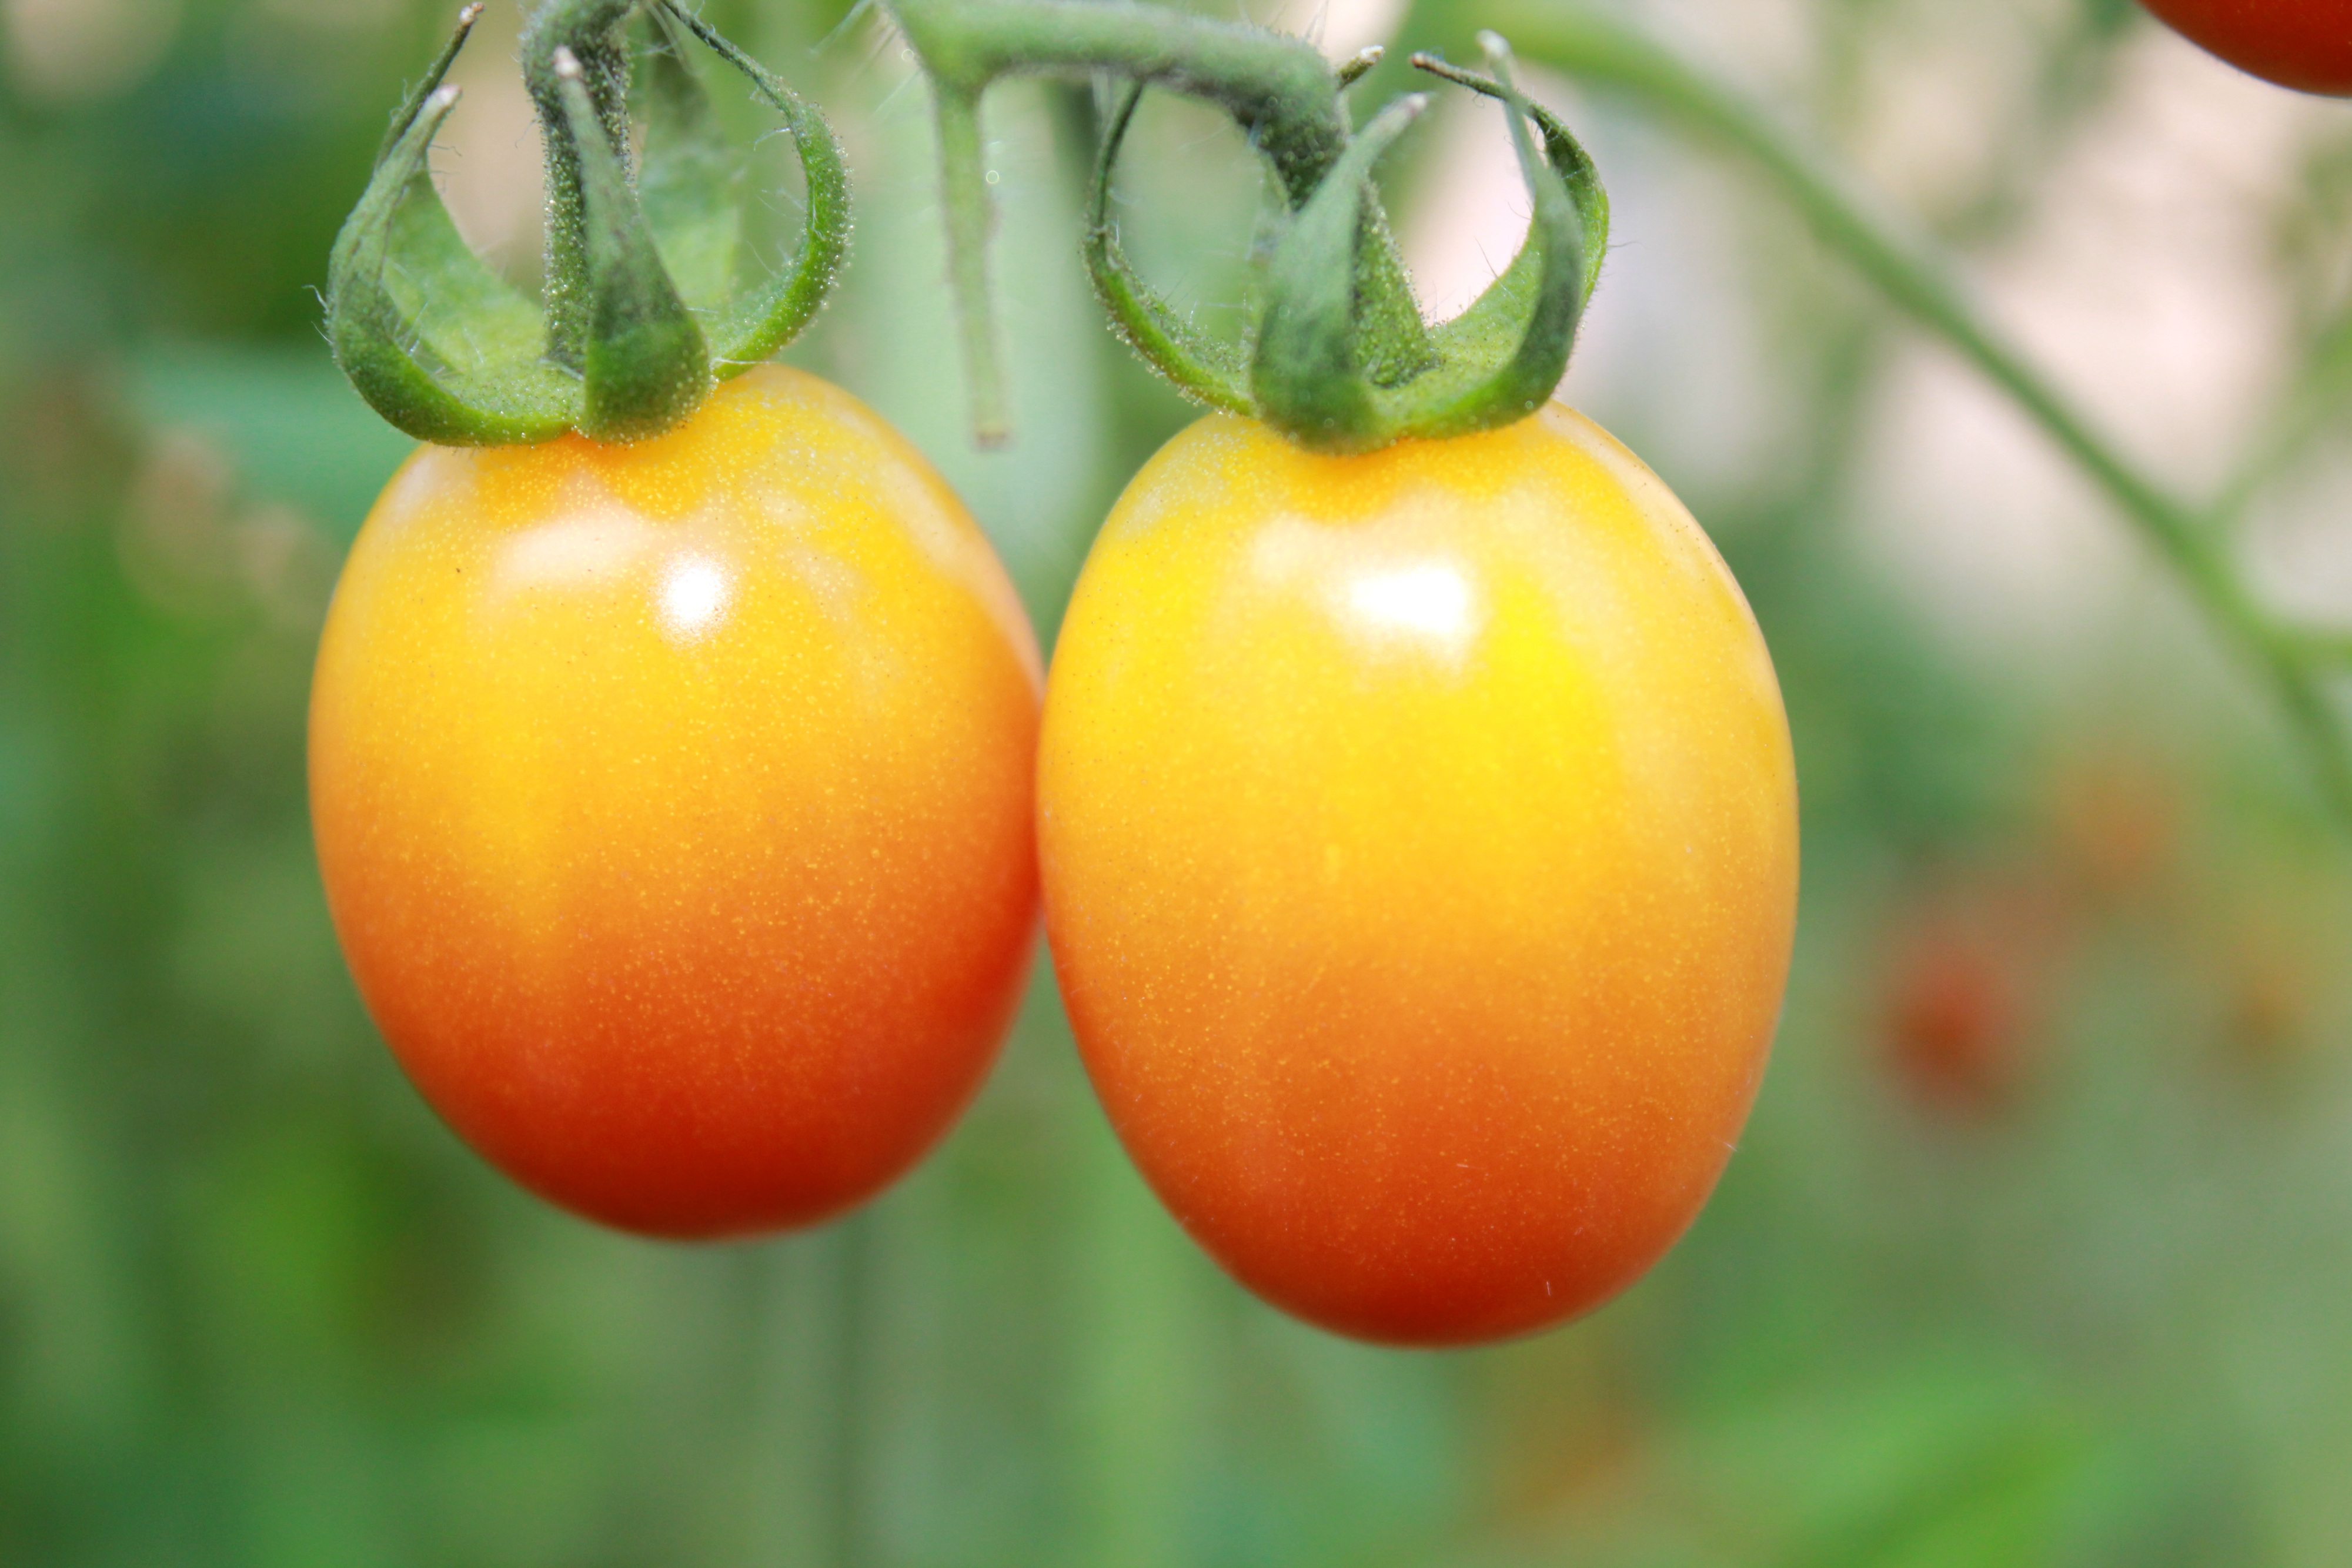
plant, fruit, flower, summer, food, produce, vegetable, tomato, vegetables, tomatoes, macro photography, flowering plant, small tomatoes, land plant, potato and tomato genus, orange tomatoes, a couple of tomatoes